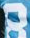
Number: 8